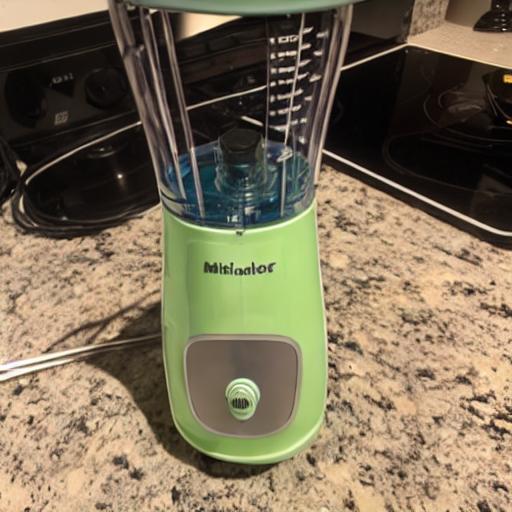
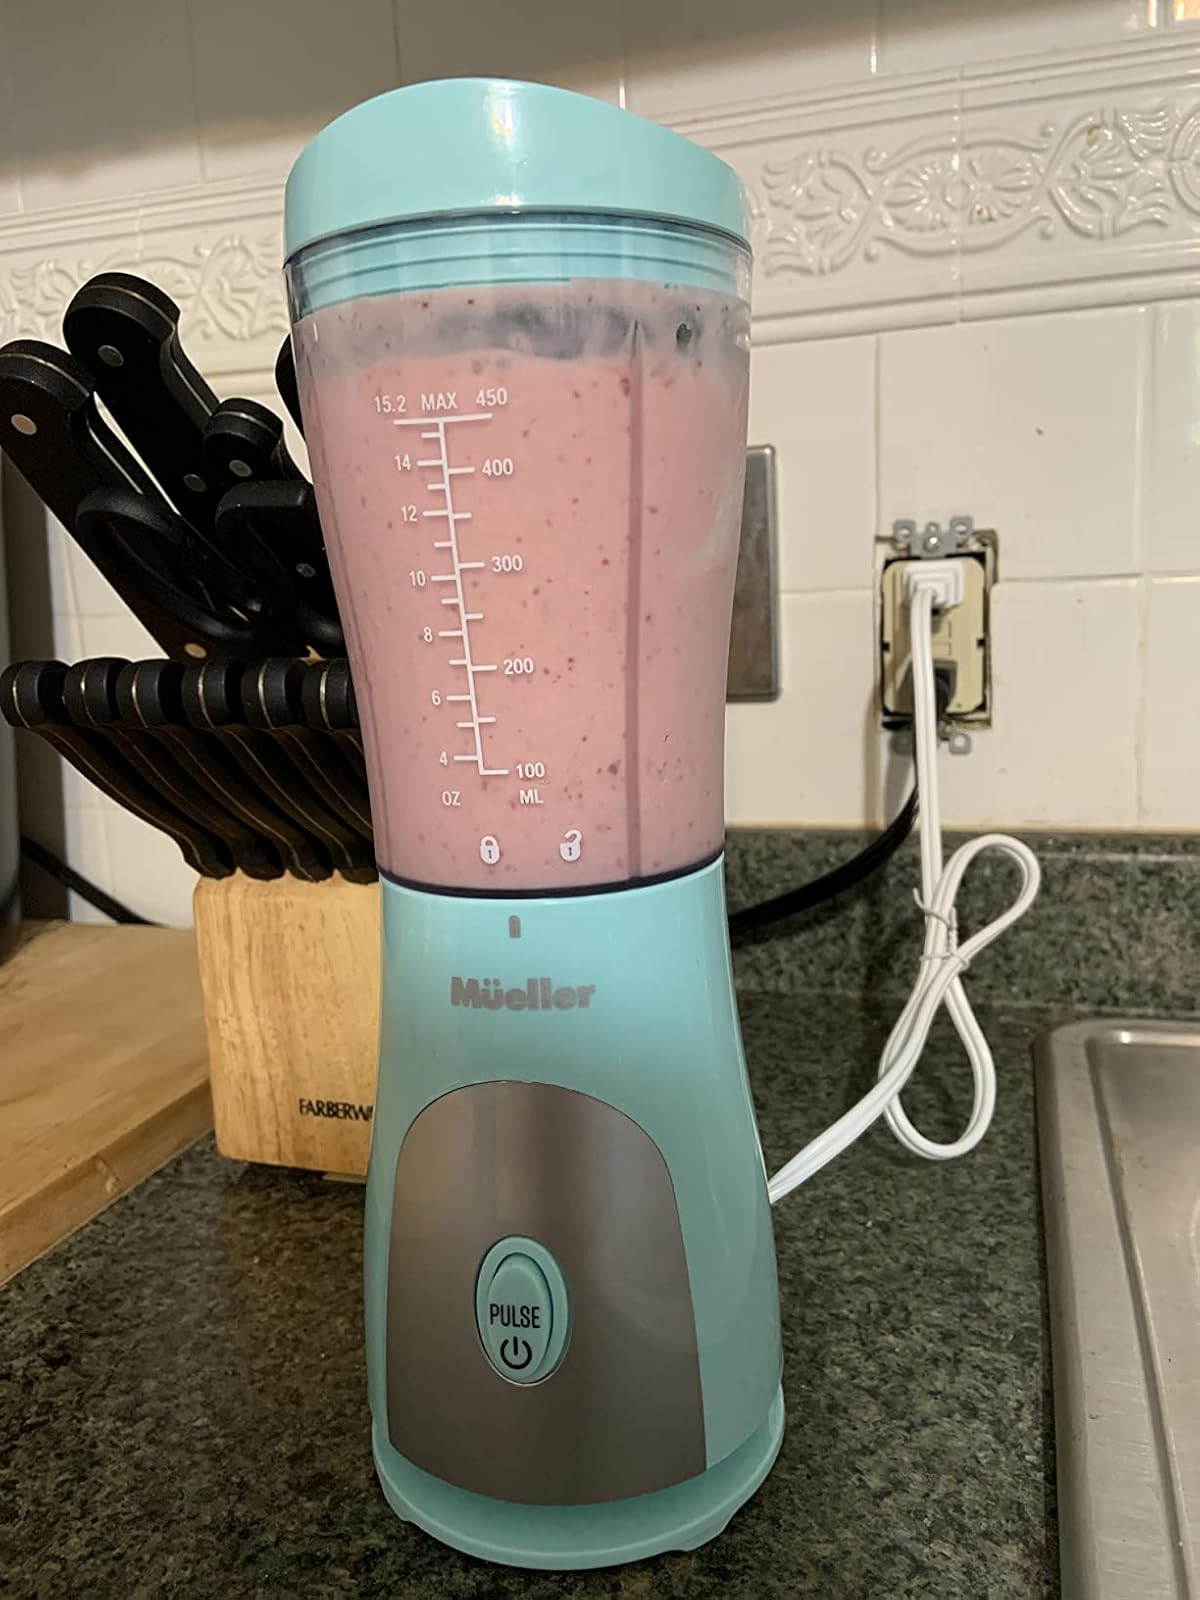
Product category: items_blender
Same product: no